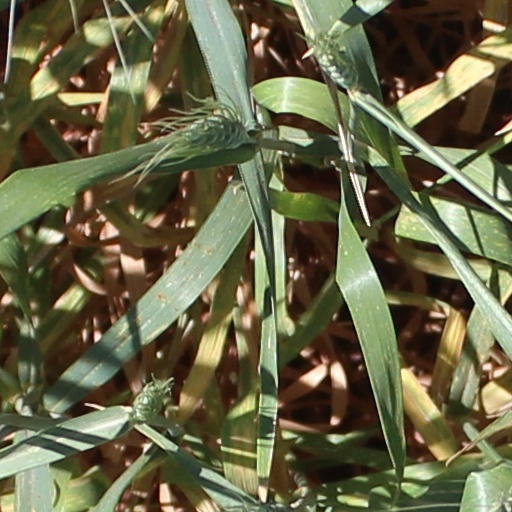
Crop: wheat